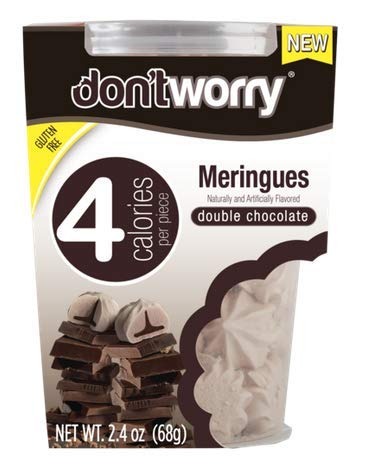
Item Name: Don't Worry Meringues (4 calorie per piece) (Pack of 2 Tubs) (Double Chocolate Meringue)
Bullet Point 1: Chocolate Meringue Pieces: Contains 4 calories per piece for a total of 8 calories per serving
Bullet Point 2: Double Chocolate Flavor: Rich, decadent chocolate flavor in every bite
Bullet Point 3: Individually Wrapped Pieces: Perfect for snacking or dessert servings
Bullet Point 4: Made in the USA: Produced domestically in a GMP certified facility
Bullet Point 5: Perfect for Special Occasions: Delicious dessert for birthdays, weddings, anniversaries and more
Value: 2.0
Unit: Count

Price: 24.98